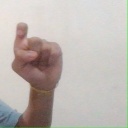
अक्षर: इ